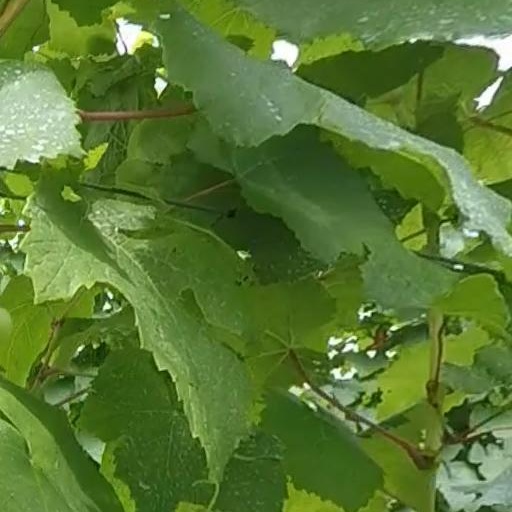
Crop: grape